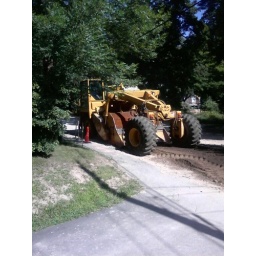
This thing is crunching up the street in front of my house